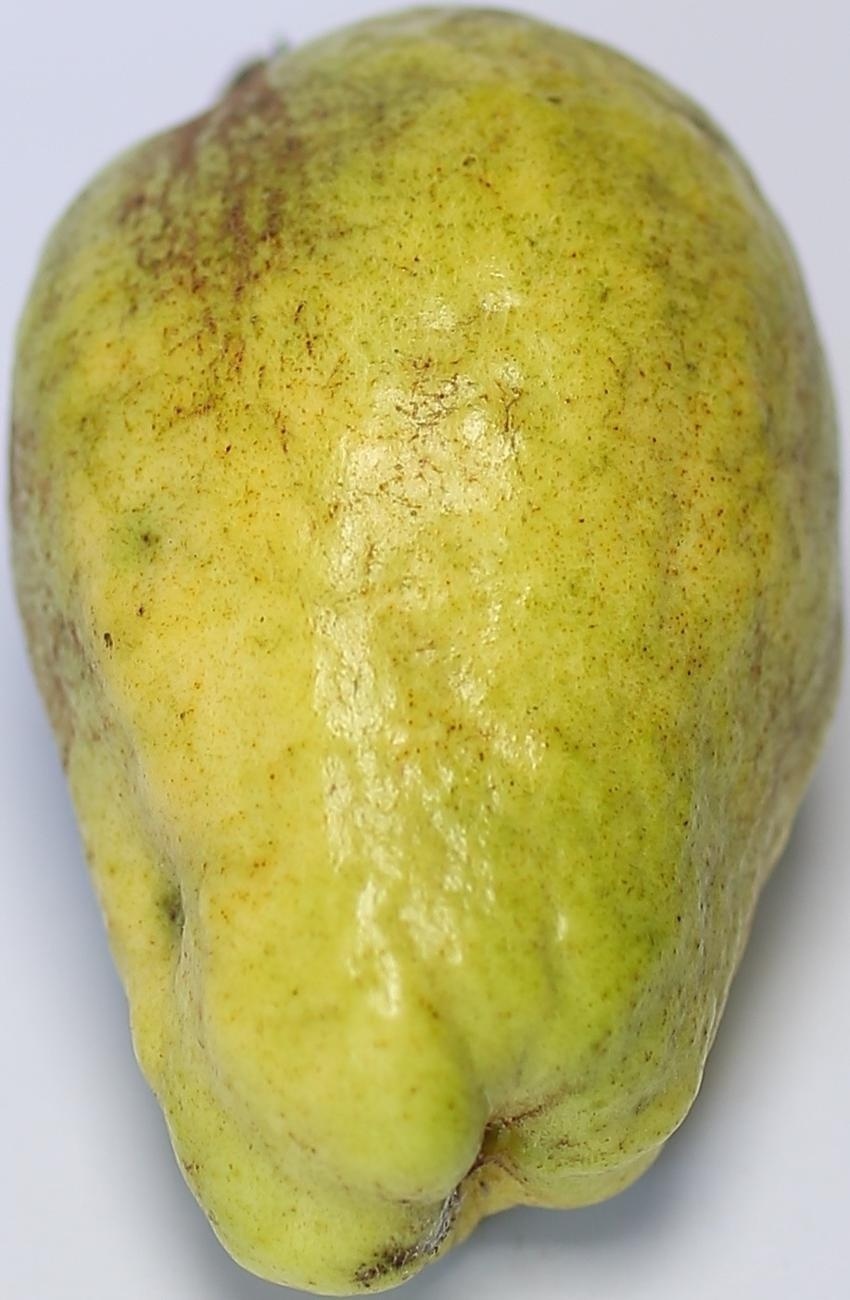
Maturity: mature-green
Variety: thadhrami